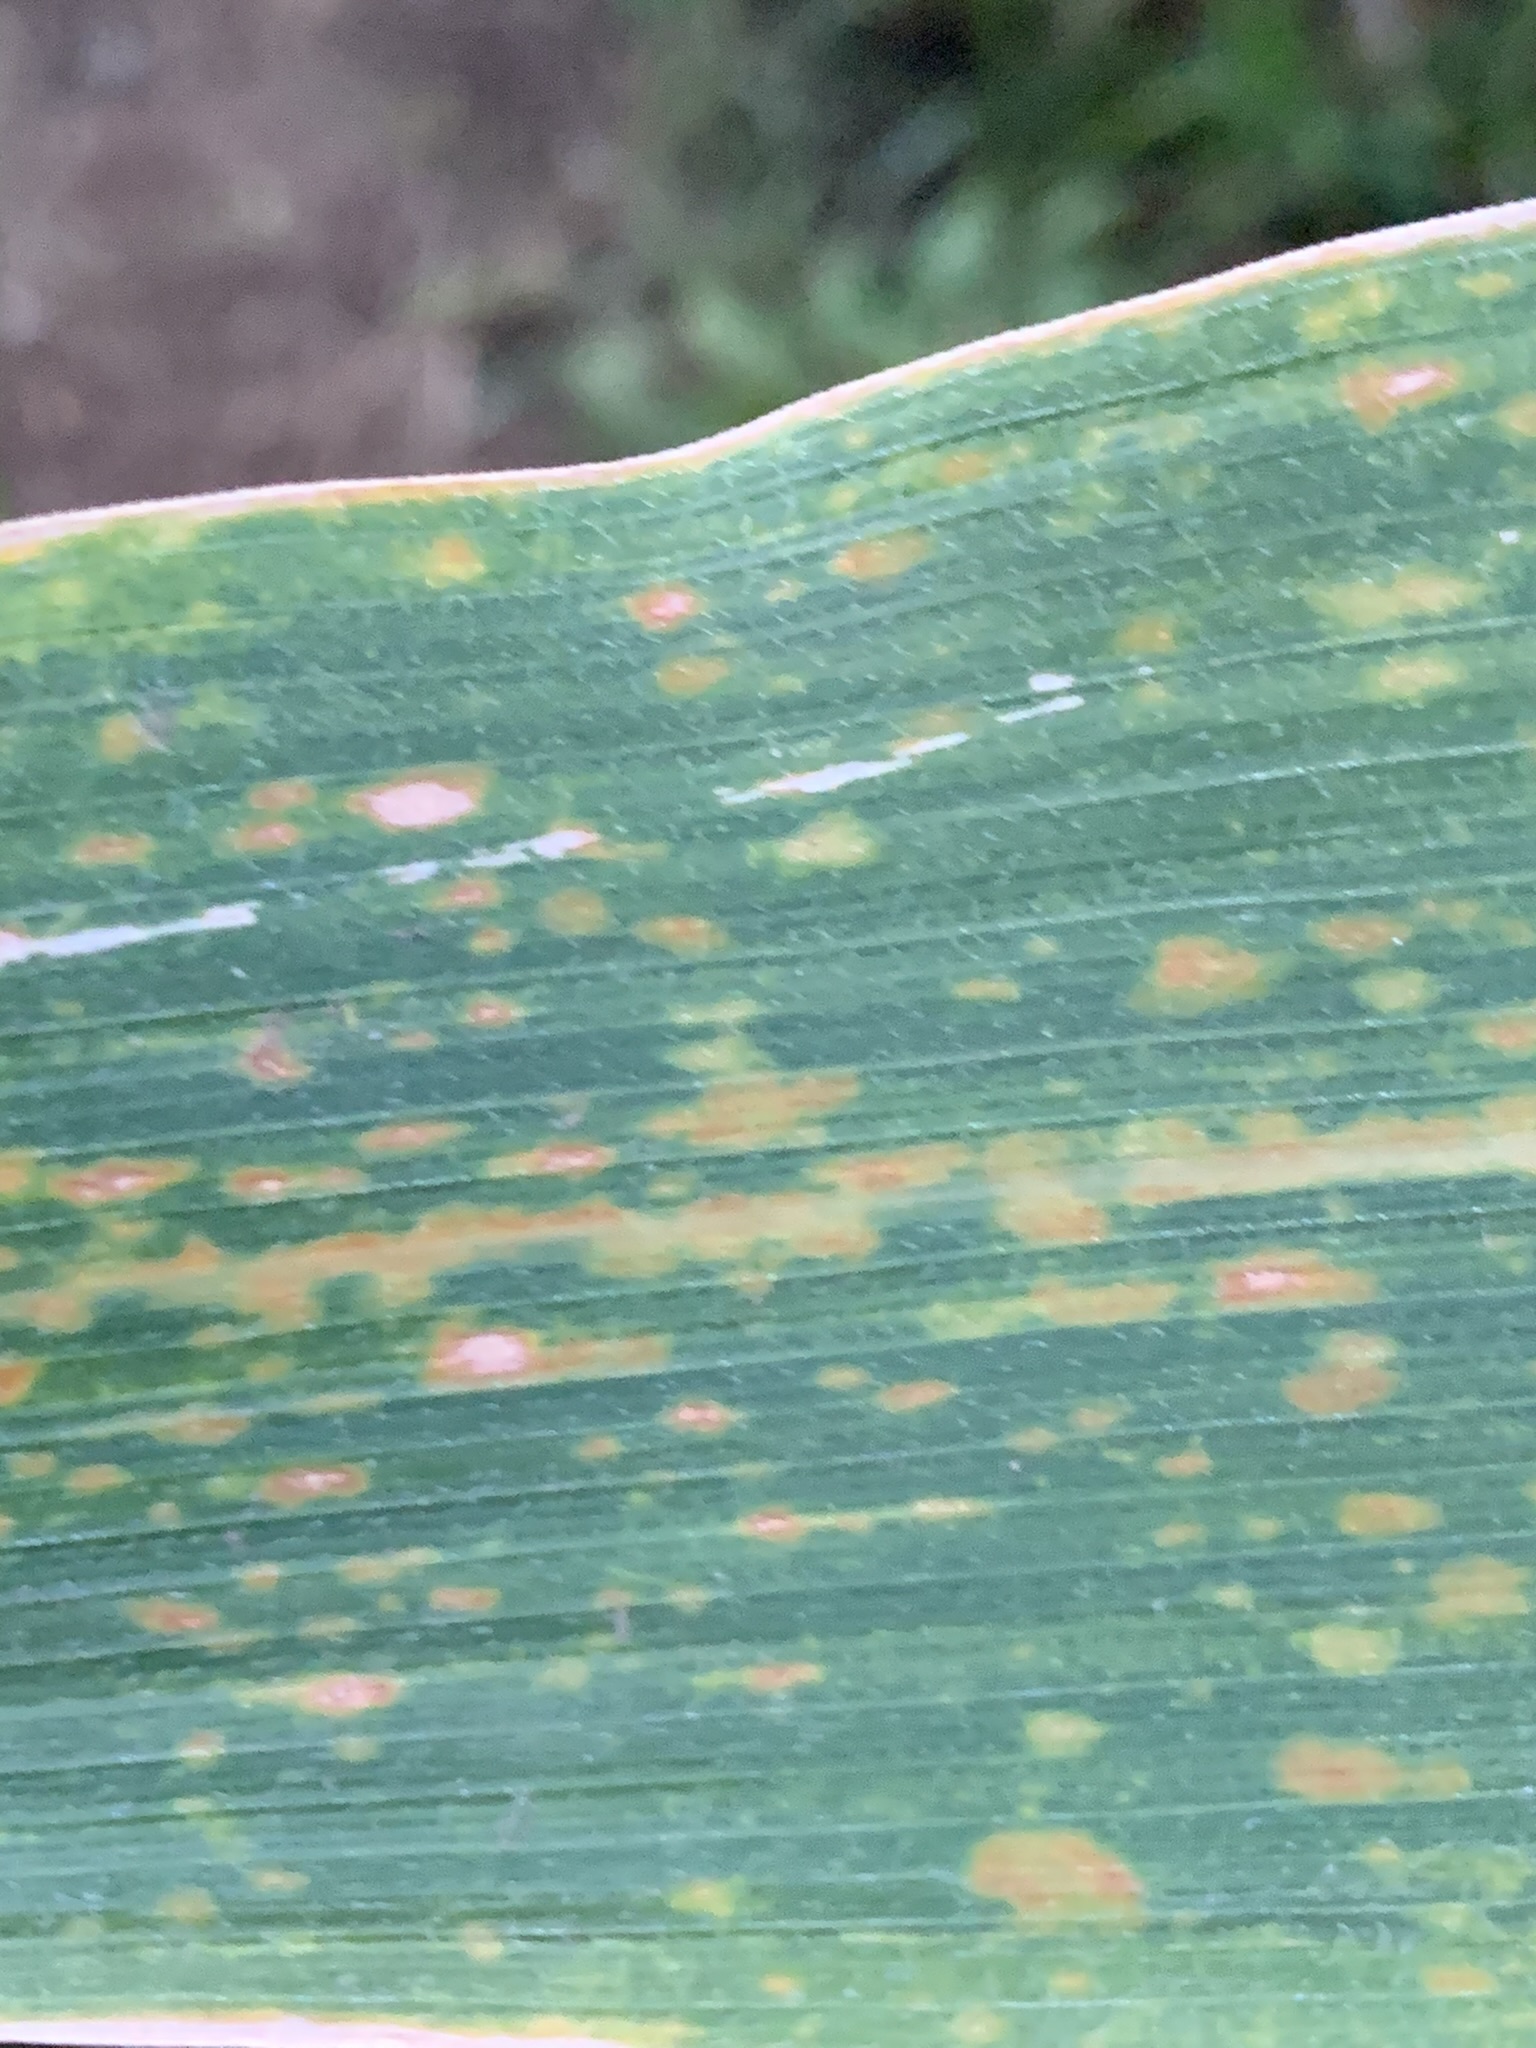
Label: MLN